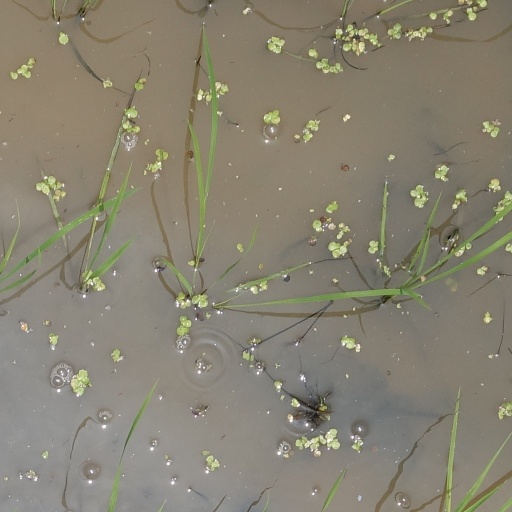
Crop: rice